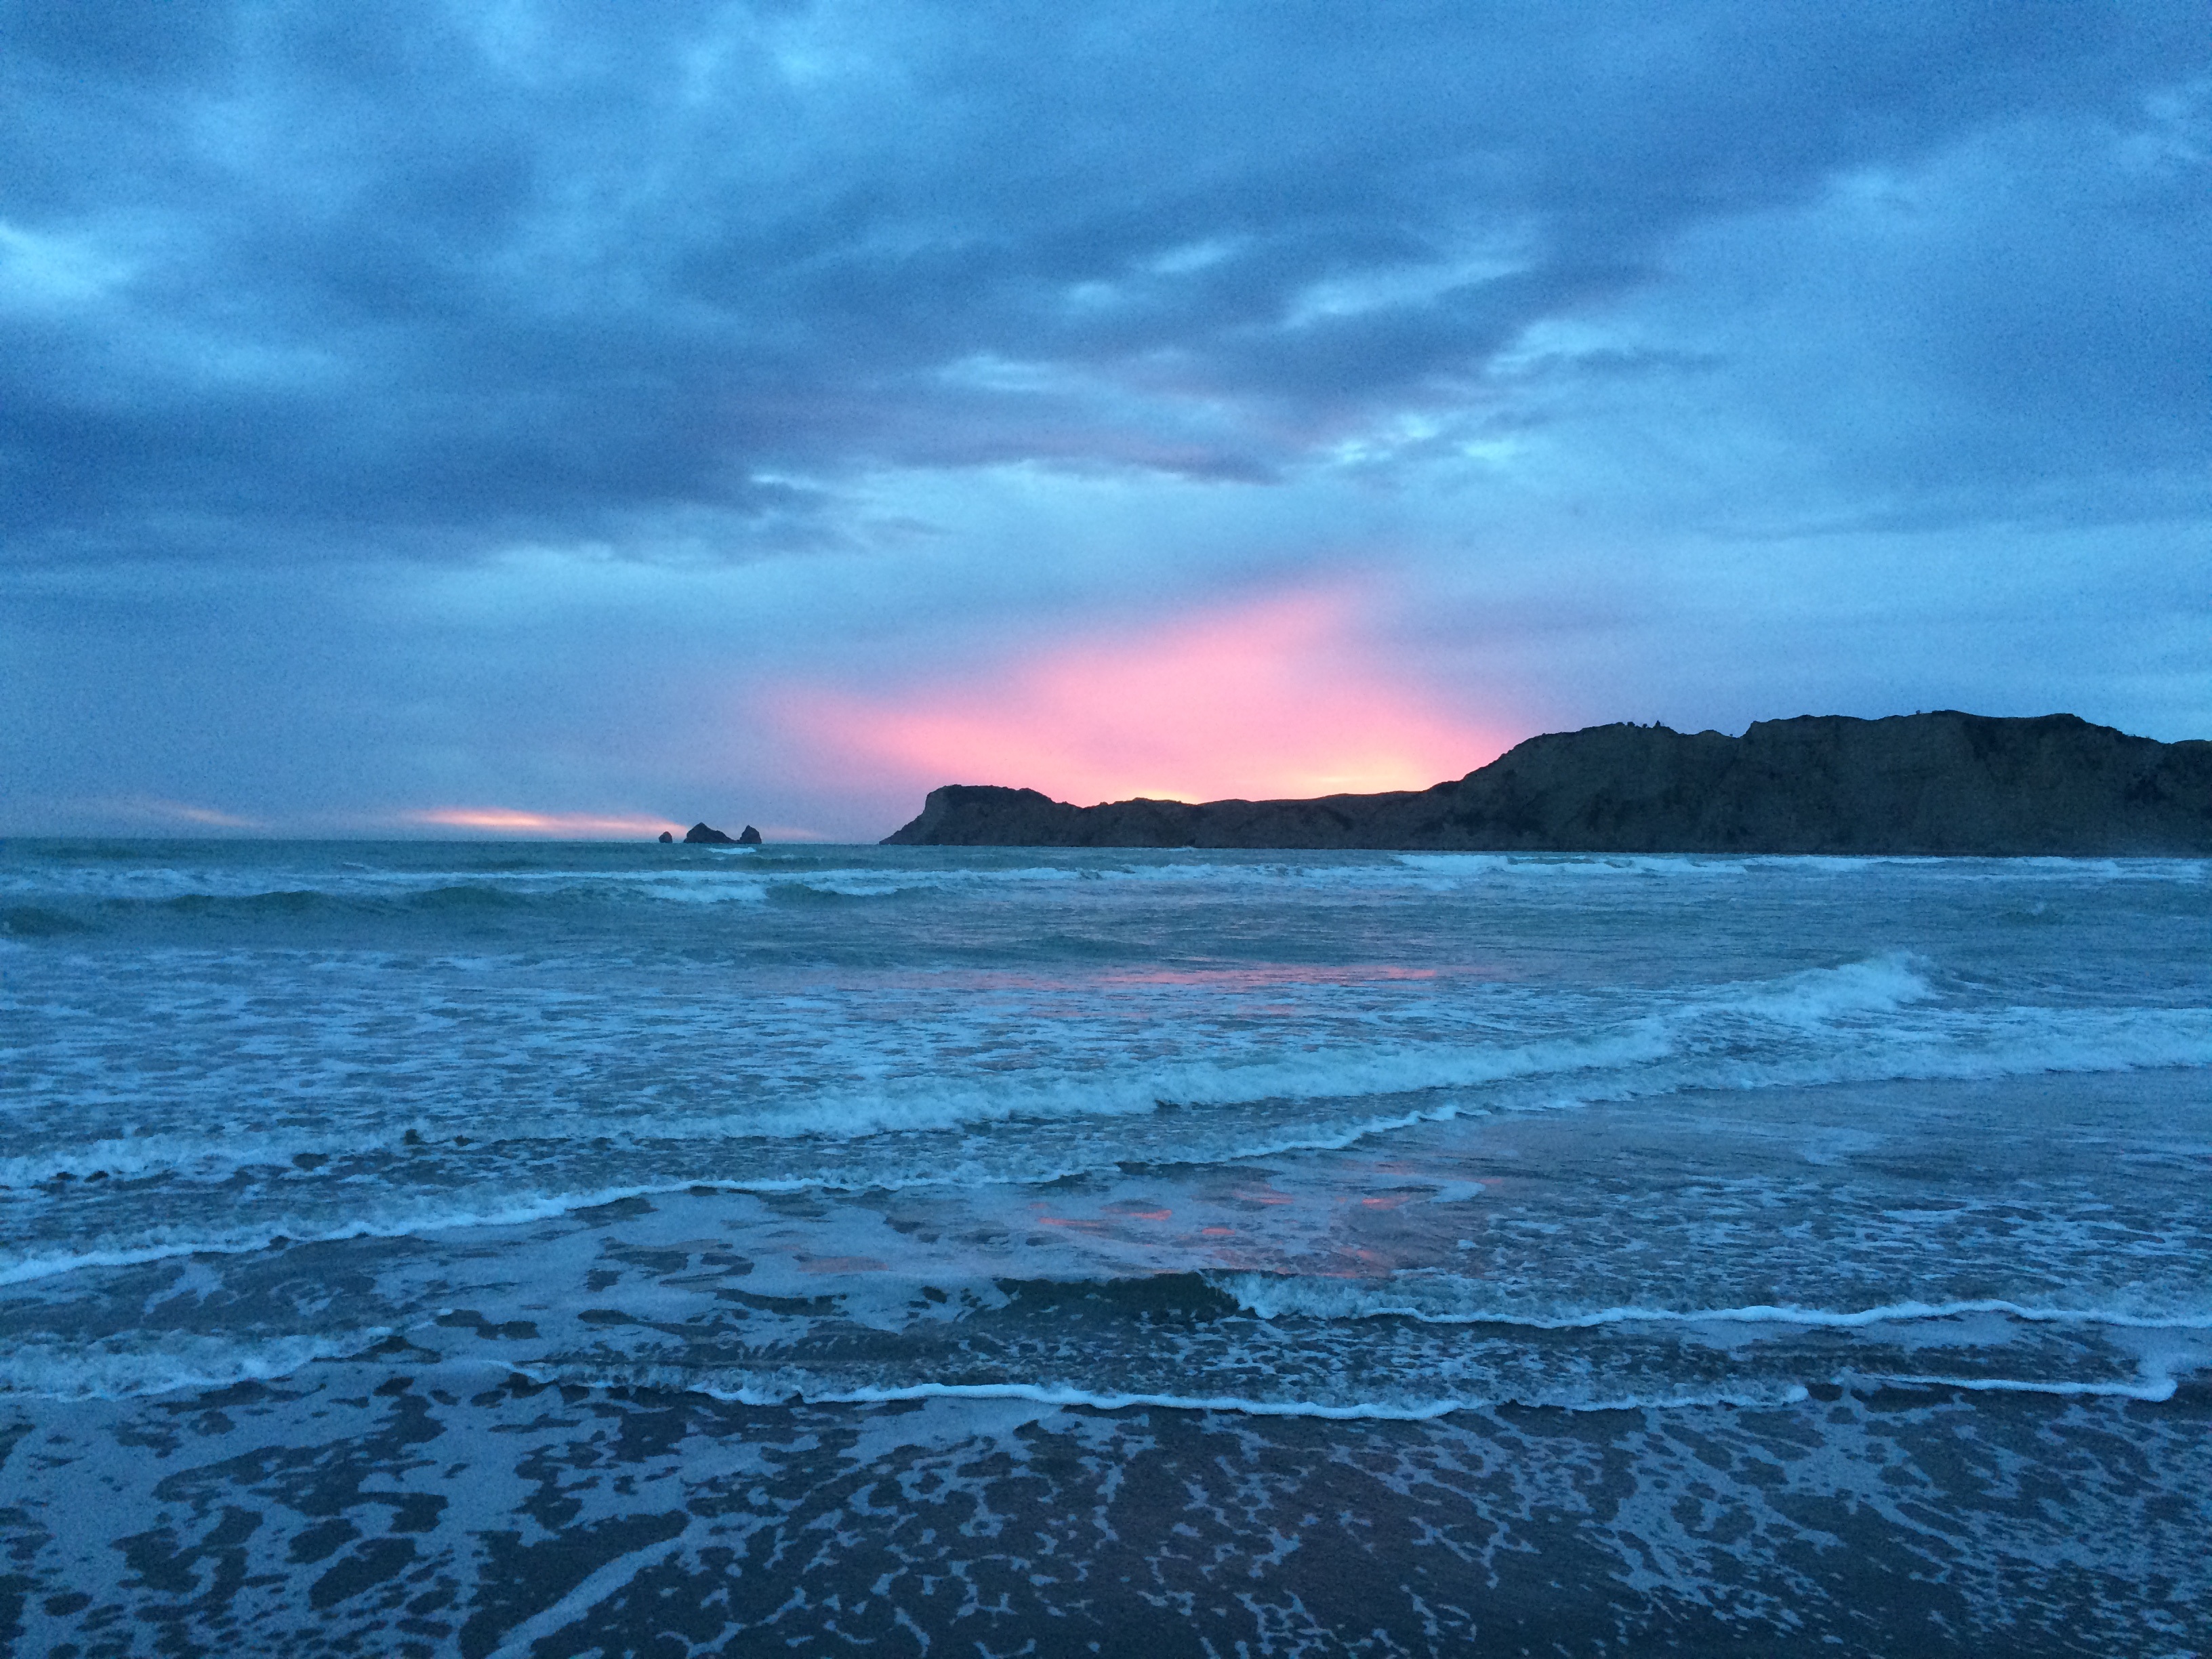
beach, sea, coast, ocean, horizon, cloud, sky, sunrise, sunset, shore, wave, dawn, dusk, bay, body of water, wind wave